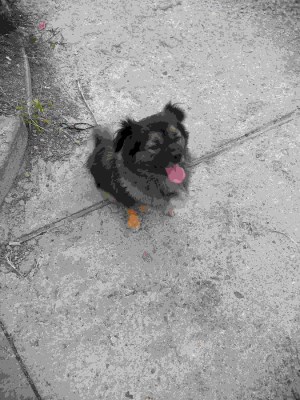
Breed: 798-n000130-pug